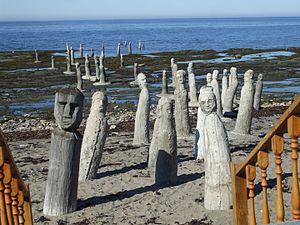
Sainte-Flavie est une municipalité de paroisse dans la municipalité régionale de comté de La Mitis au Québec, située dans la région administrative du Bas-Saint-Laurent. La municipalité est située sur la rive sud de l'estuaire du fleuve Saint-Laurent et sa position à la frontière de la région touristique de la Gaspésie fait d'elle la « Porte d'entrée de la Gaspésie ».